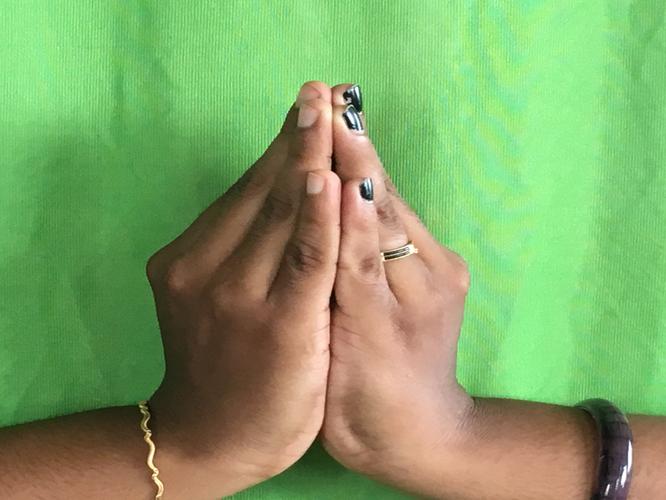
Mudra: Kapotham
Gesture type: double_hand